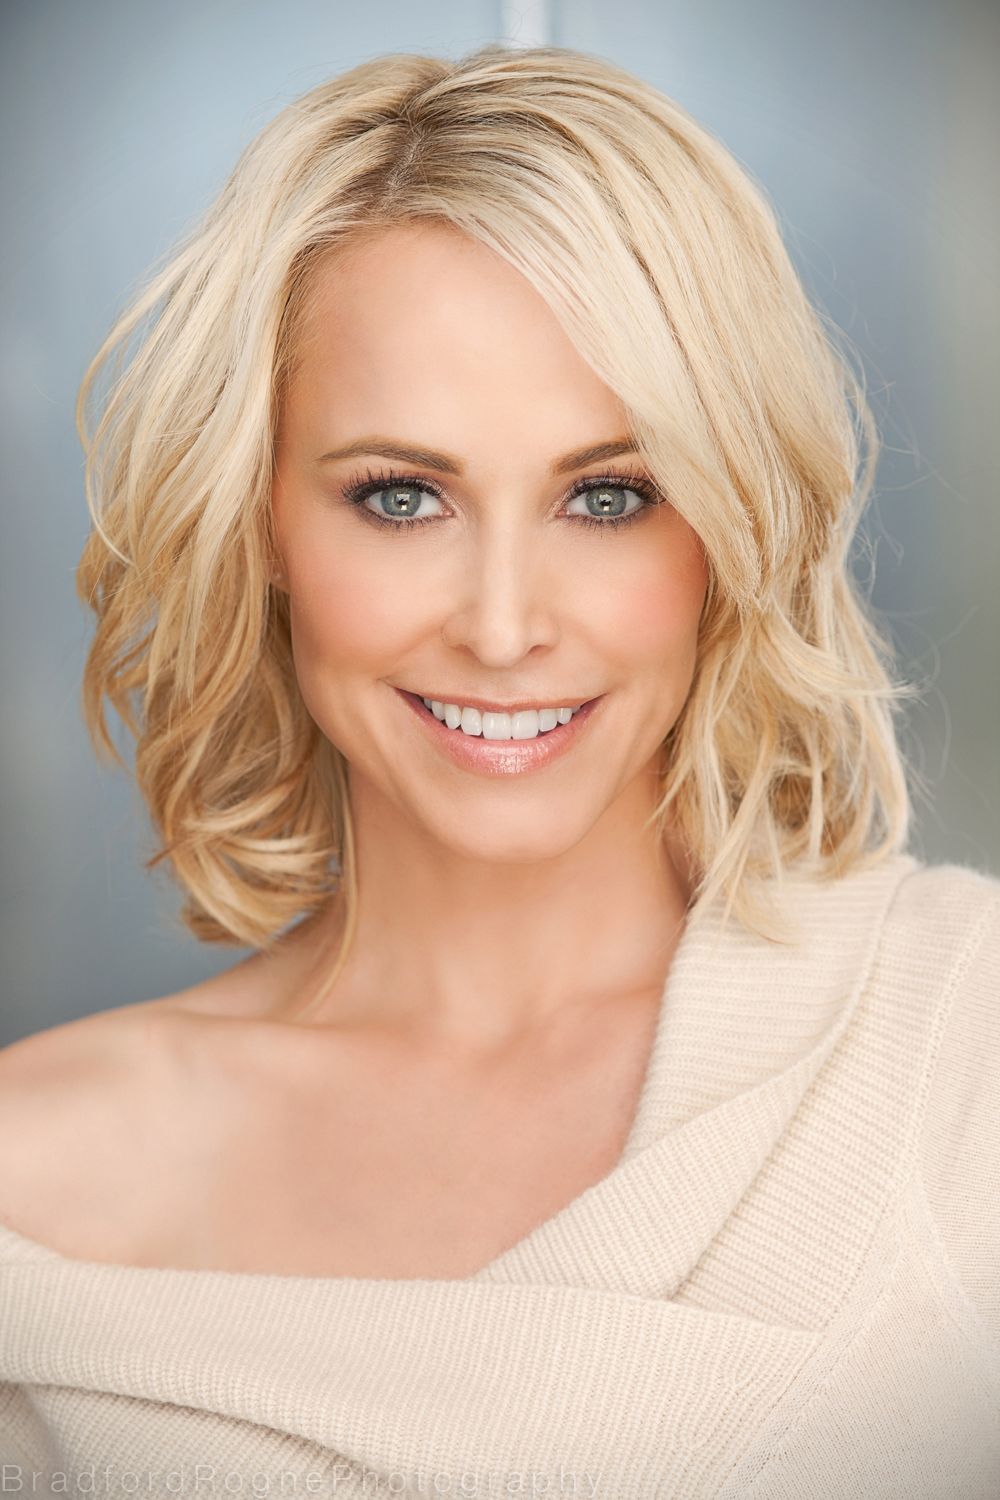
Label: Colored